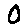
Label: 0